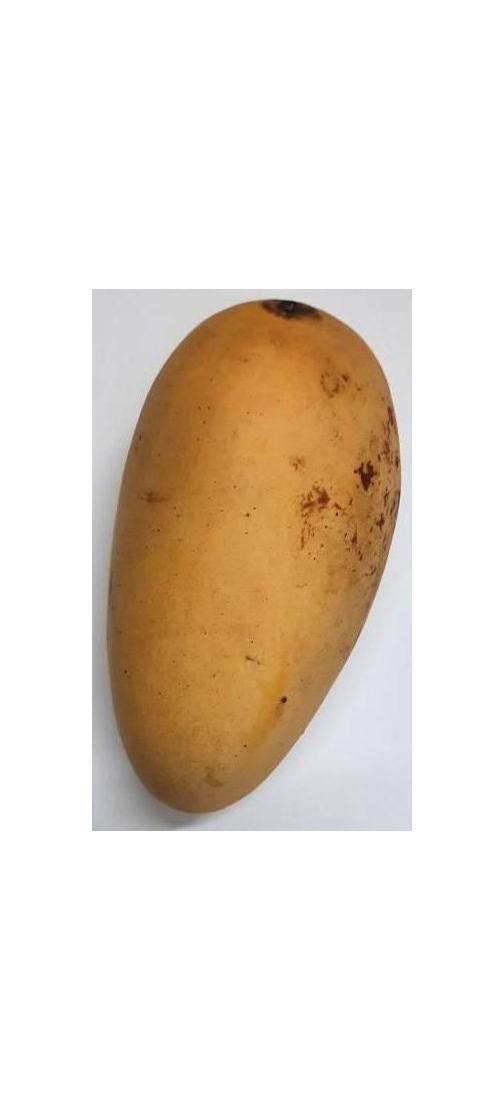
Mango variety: Katimon